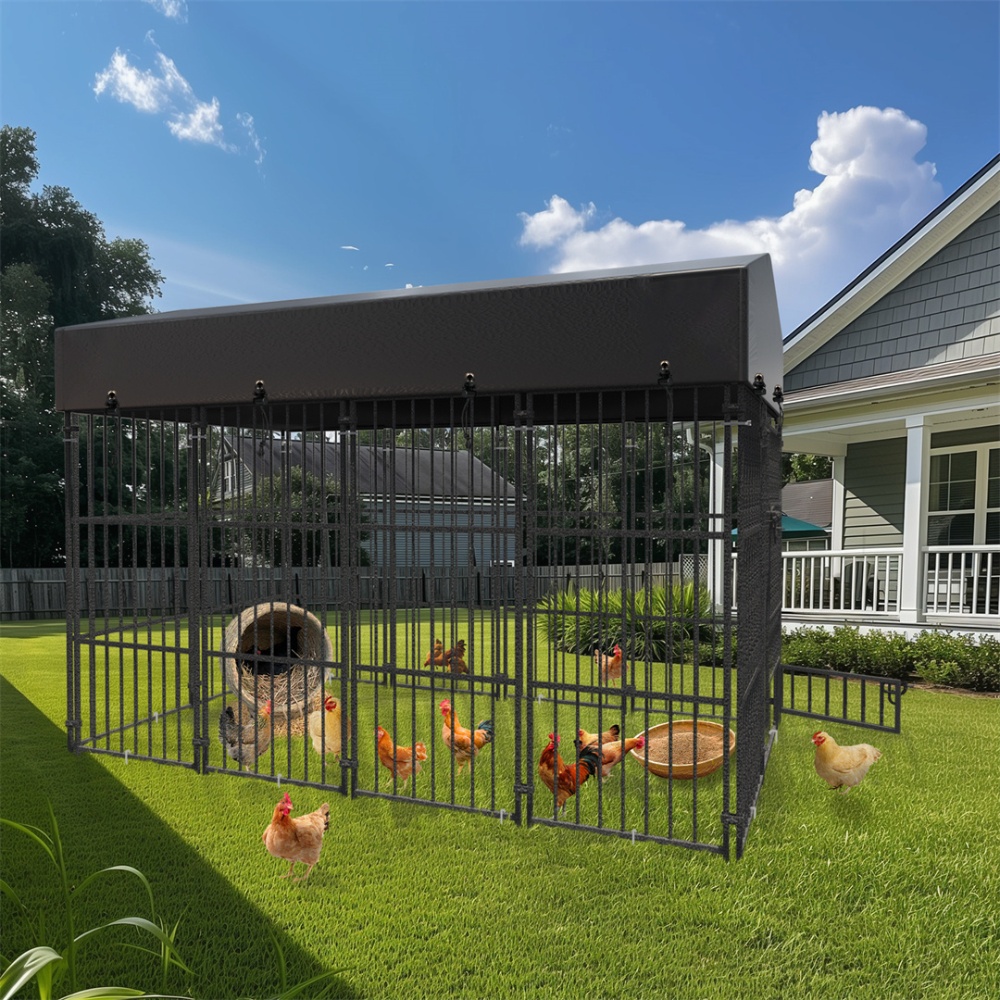
Large Heavy-Duty Dog Kennel Playpen
Product Description: This versatile dog kennel is designed to provide a safe and enclosed environment for your pets to play, rest, and sleep freely, without the risk of them escaping, getting into plants, or destroying any supplies. It is also suitable for use indoors and outdoors, making it an ideal option for pet owners. Constructed with galvanized metal iron, this kennel is extremely durable, rust-resistant, and has a paint-coated finish with no sharp edges, ensuring it remains sturdy for long-term use. The sturdy fencing allows enough light and fresh air, keeping your pets well-ventilated. Additionally, it can also be used as a garden fence for chickens, rabbits, or ducks. Comes with a waterproof 210D oxford cloth cover, this kennel provides shade to protect your dog from hot sun and is also weather-resistant to keep them safe from the cold and rain. This calms them down and reduces excessive barking. This kennel is available in all sizes, making it versatile to accommodate different dog sizes. It is designed with strong latches to ensure the safety of your dog and prevent them from escaping or running out. The heavy-duty iron tube and wire provide high strength, and it also comes with 8 or 12 stakes for added stability when fixed on the ground. Give your pets a safe and comfortable space to call their own. Product Specification: Material: Iron Color: Black Size: 120cm*127cm*134cm 120cm*127cm*165cm 12cm*249cm*165cm Weight: 36.5kg Function: Kennel Playpen Package Inclusion: 1 x Dog Cage 1 x Removable Tray 1 x Instruction Manual 1 x Screw Accessory
Brand: The Grand Bazaar
Category: Animals & Pet Supplies > Pet Supplies > Dog Supplies > Dog Kennels & Runs